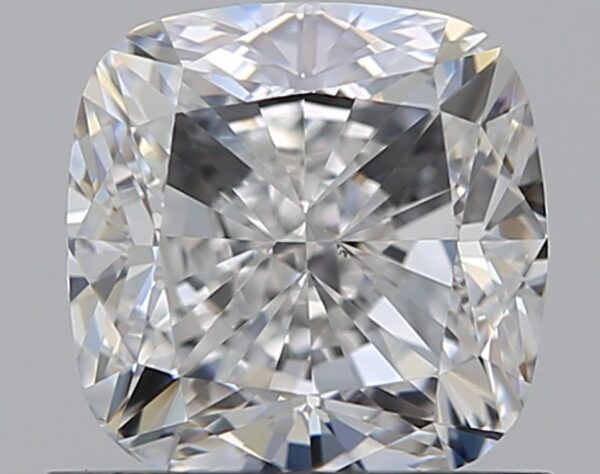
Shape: cushion
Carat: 1.01
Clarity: VS2
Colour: E
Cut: EX
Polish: EX
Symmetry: VG
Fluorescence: N
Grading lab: GIA
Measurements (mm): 5.53 x 5.52 x 3.81